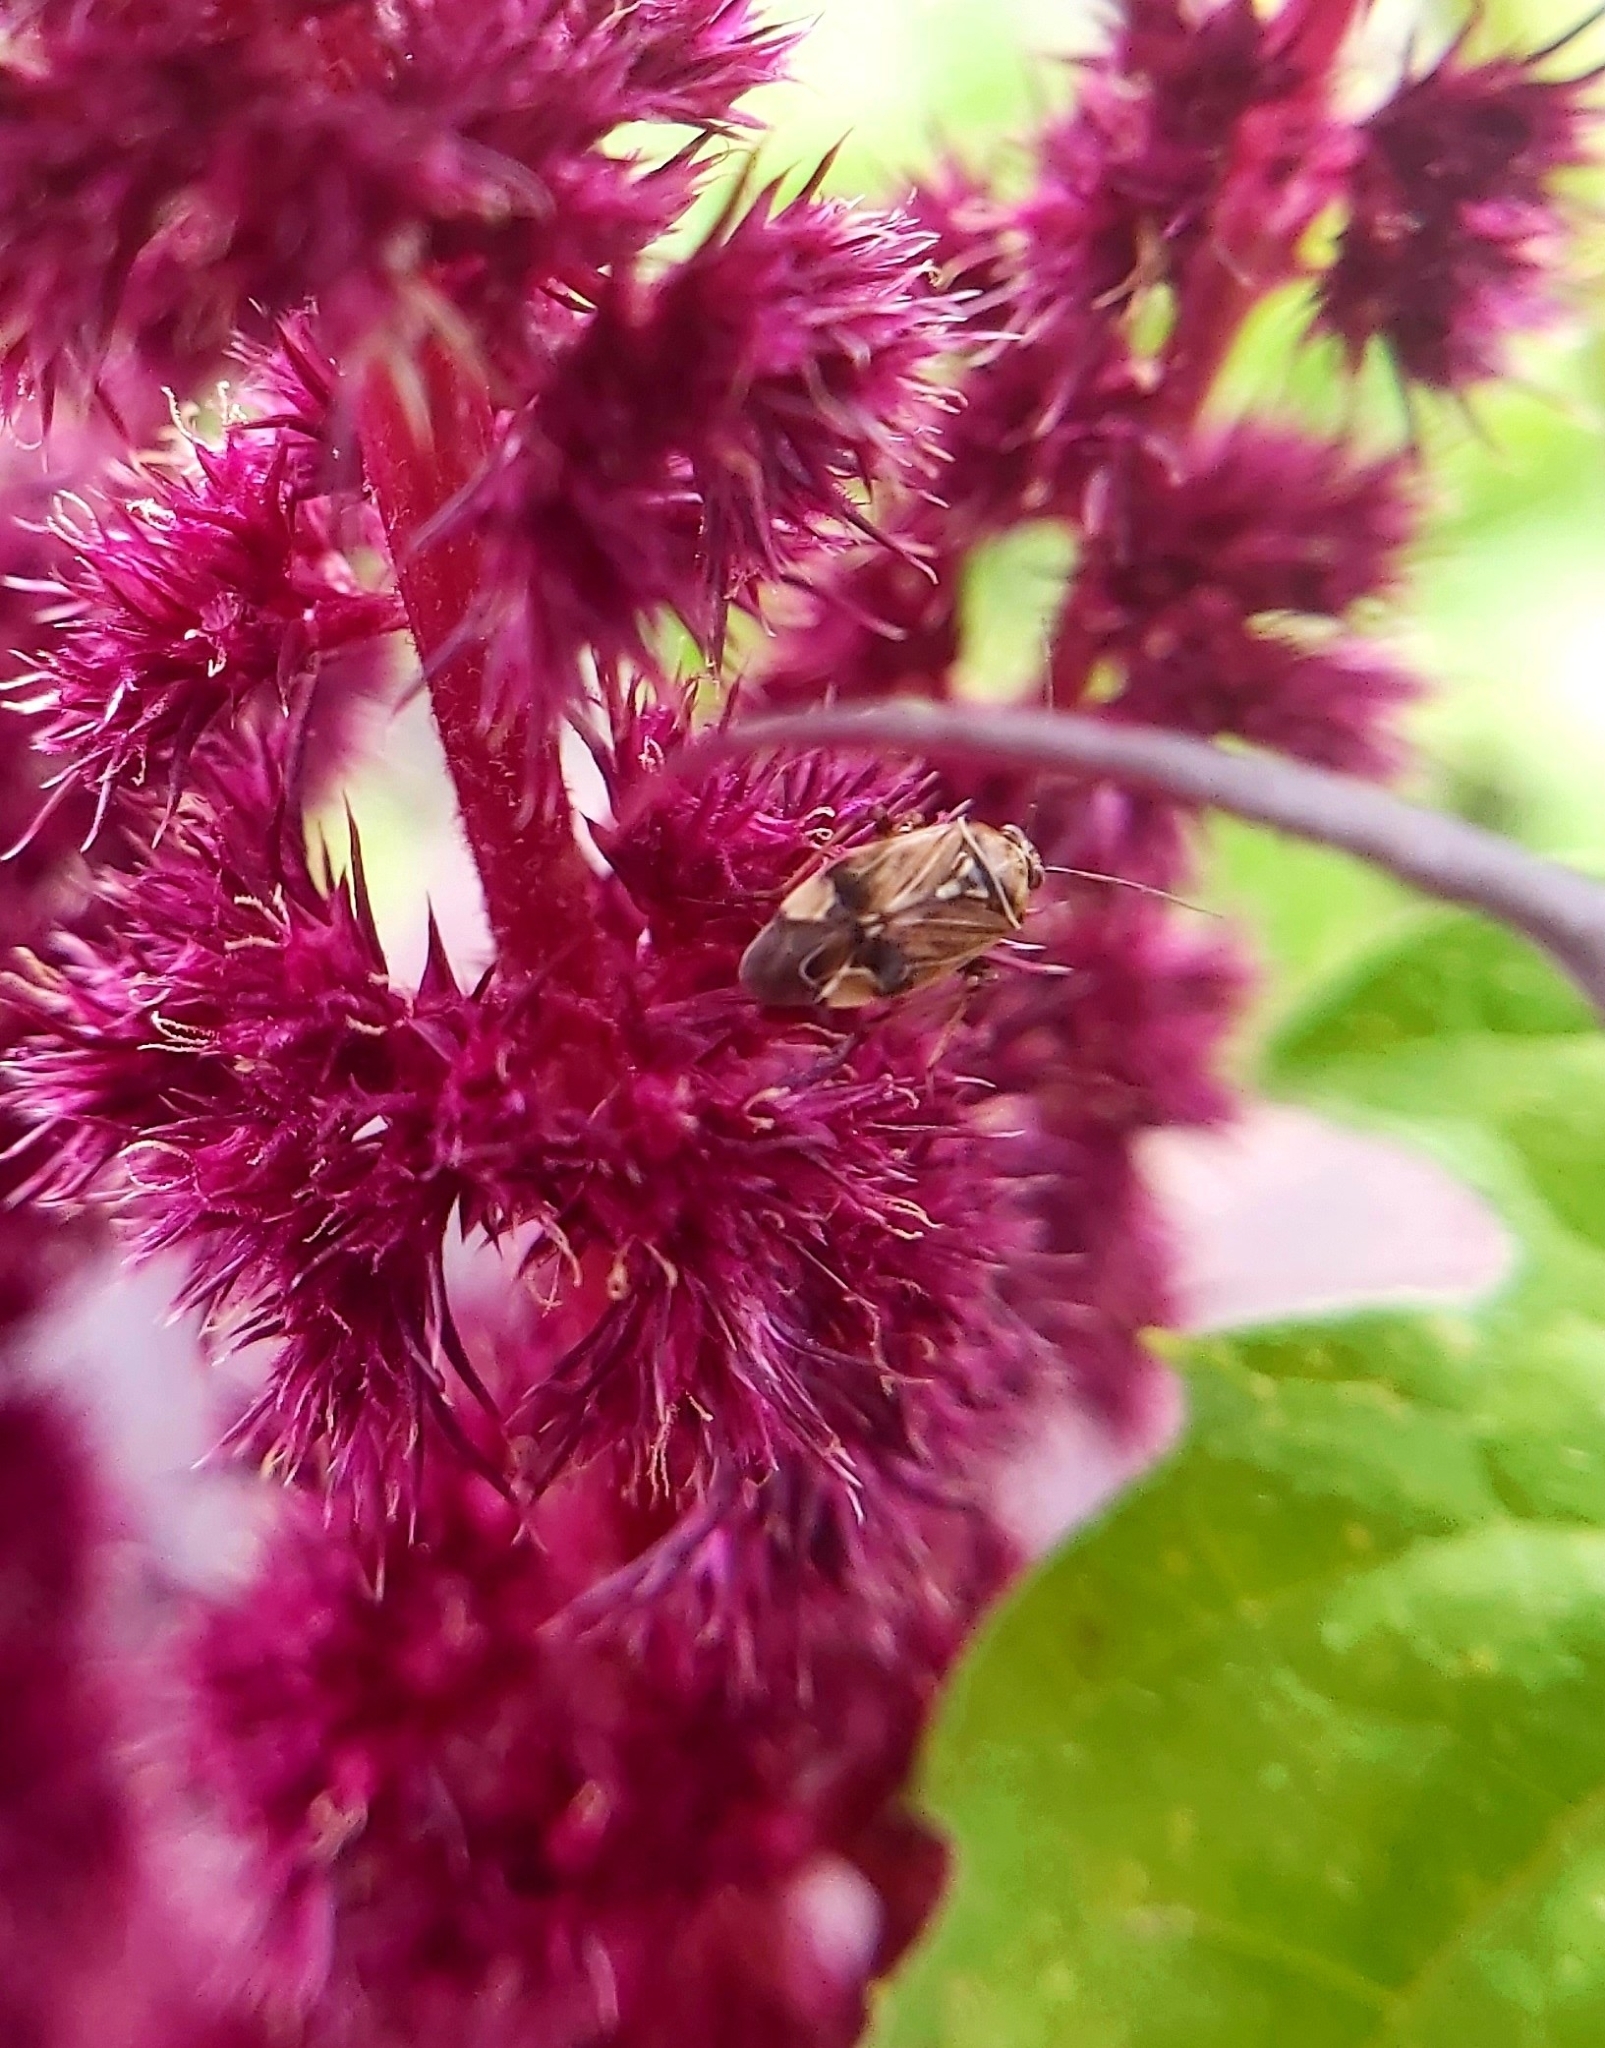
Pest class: lygus_bug